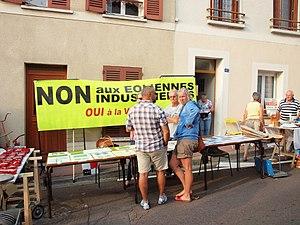
Foire aux oignons 2017 de Villeneuve-la-Guyard (Yonne, France)
Le secteur de l'énergie éolienne en France a pris progressivement de l'importance : en 2019, sa part dans la production d'électricité du pays atteint 6,3 % et le taux de couverture moyen de la consommation par la production d’origine éolienne a été de 7,2 % contre 5,9 % en 2018.